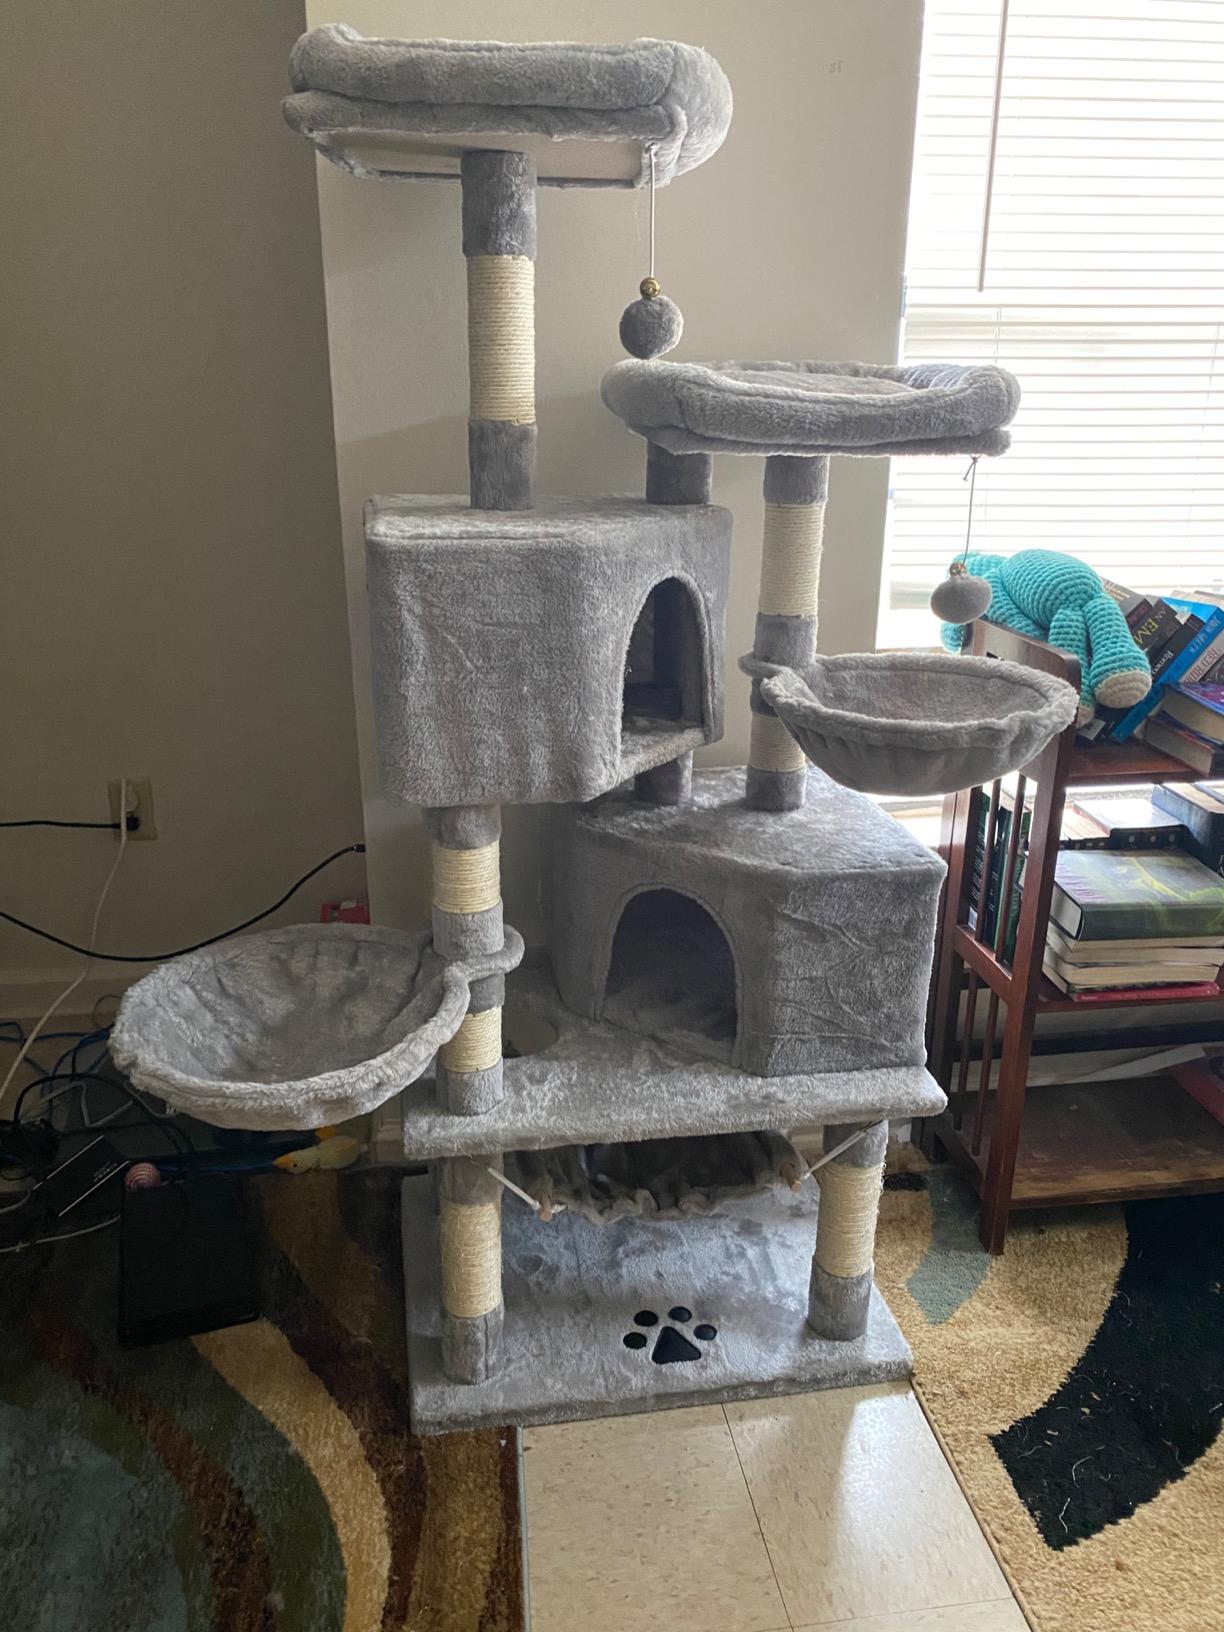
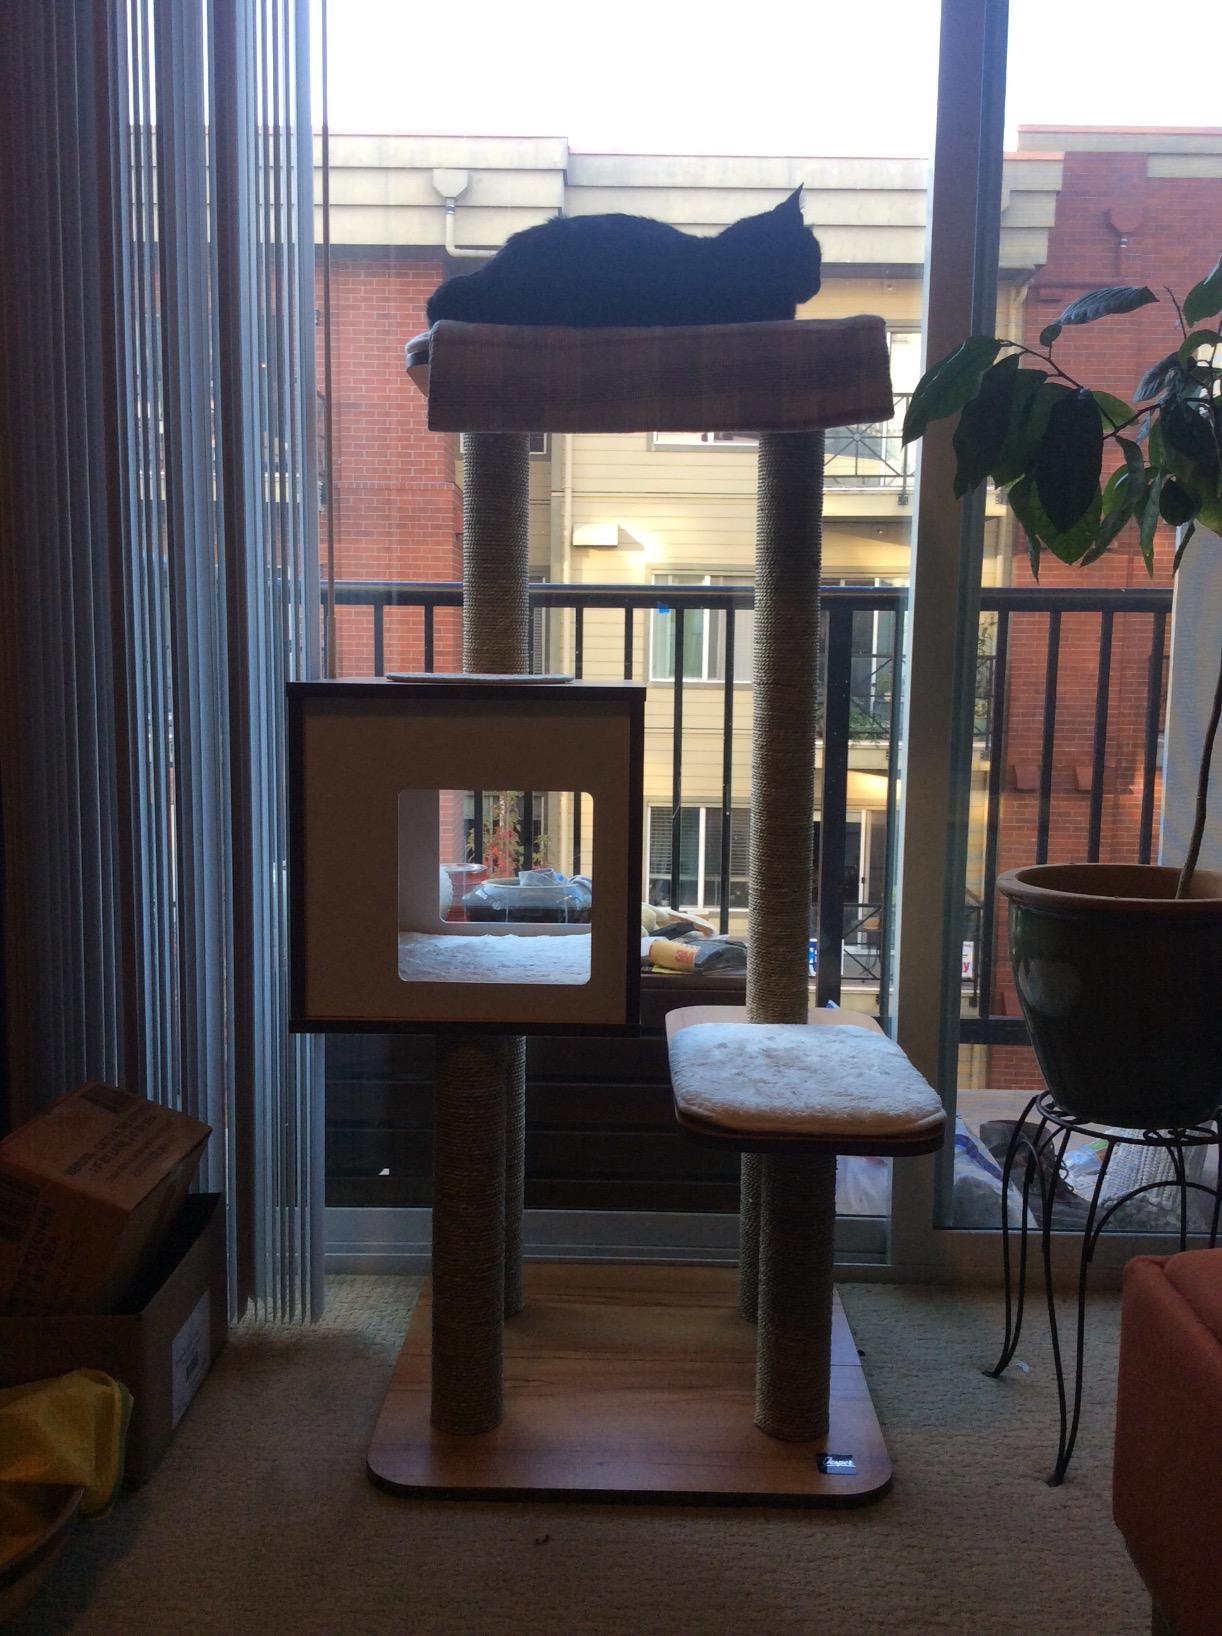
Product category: items_cat tree
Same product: no